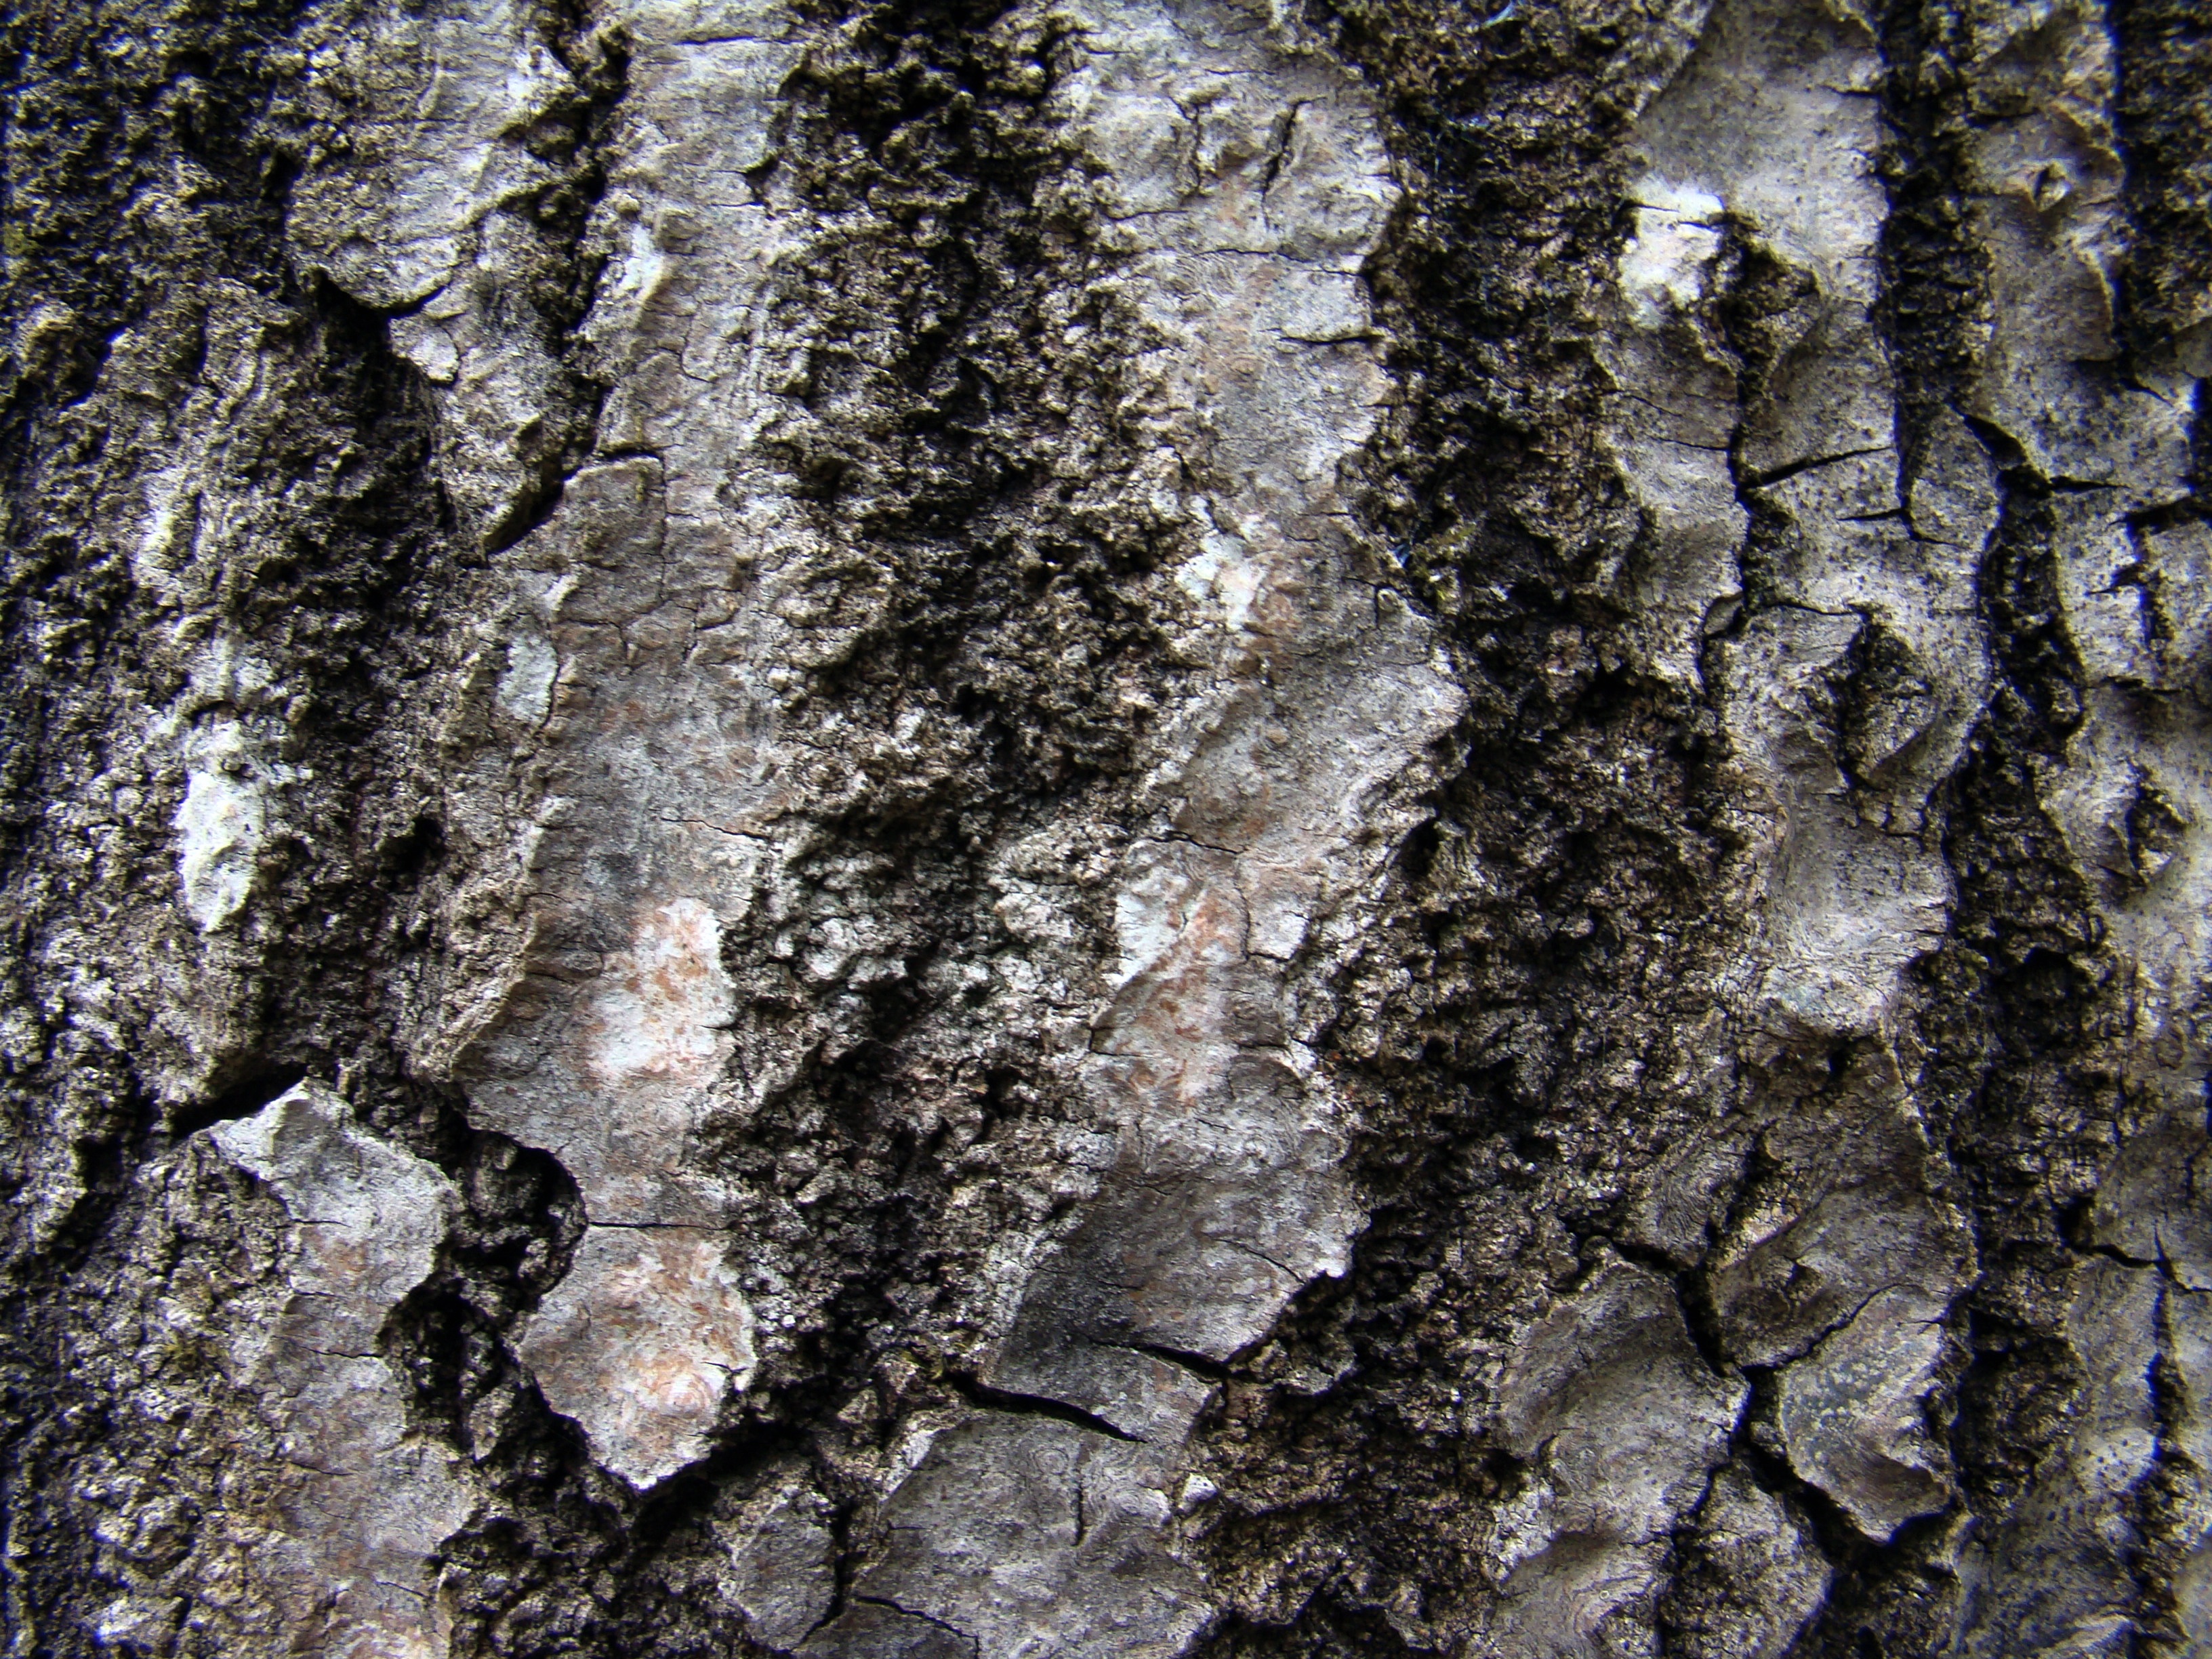
tree, nature, branch, plant, wood, texture, leaf, trunk, birch, soil, rough, close up, oak, flowering plant, birch bark, plant stem, woody plant, land plant, rough birch bark